Ekşisu Picnic Area

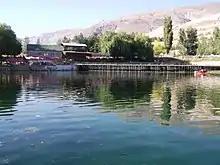
A view of the Ekşisu Picnic Area (September 2012).

Ekşisu Picnic Area is an outdoor recreational area located in Erzincan, Turkey.